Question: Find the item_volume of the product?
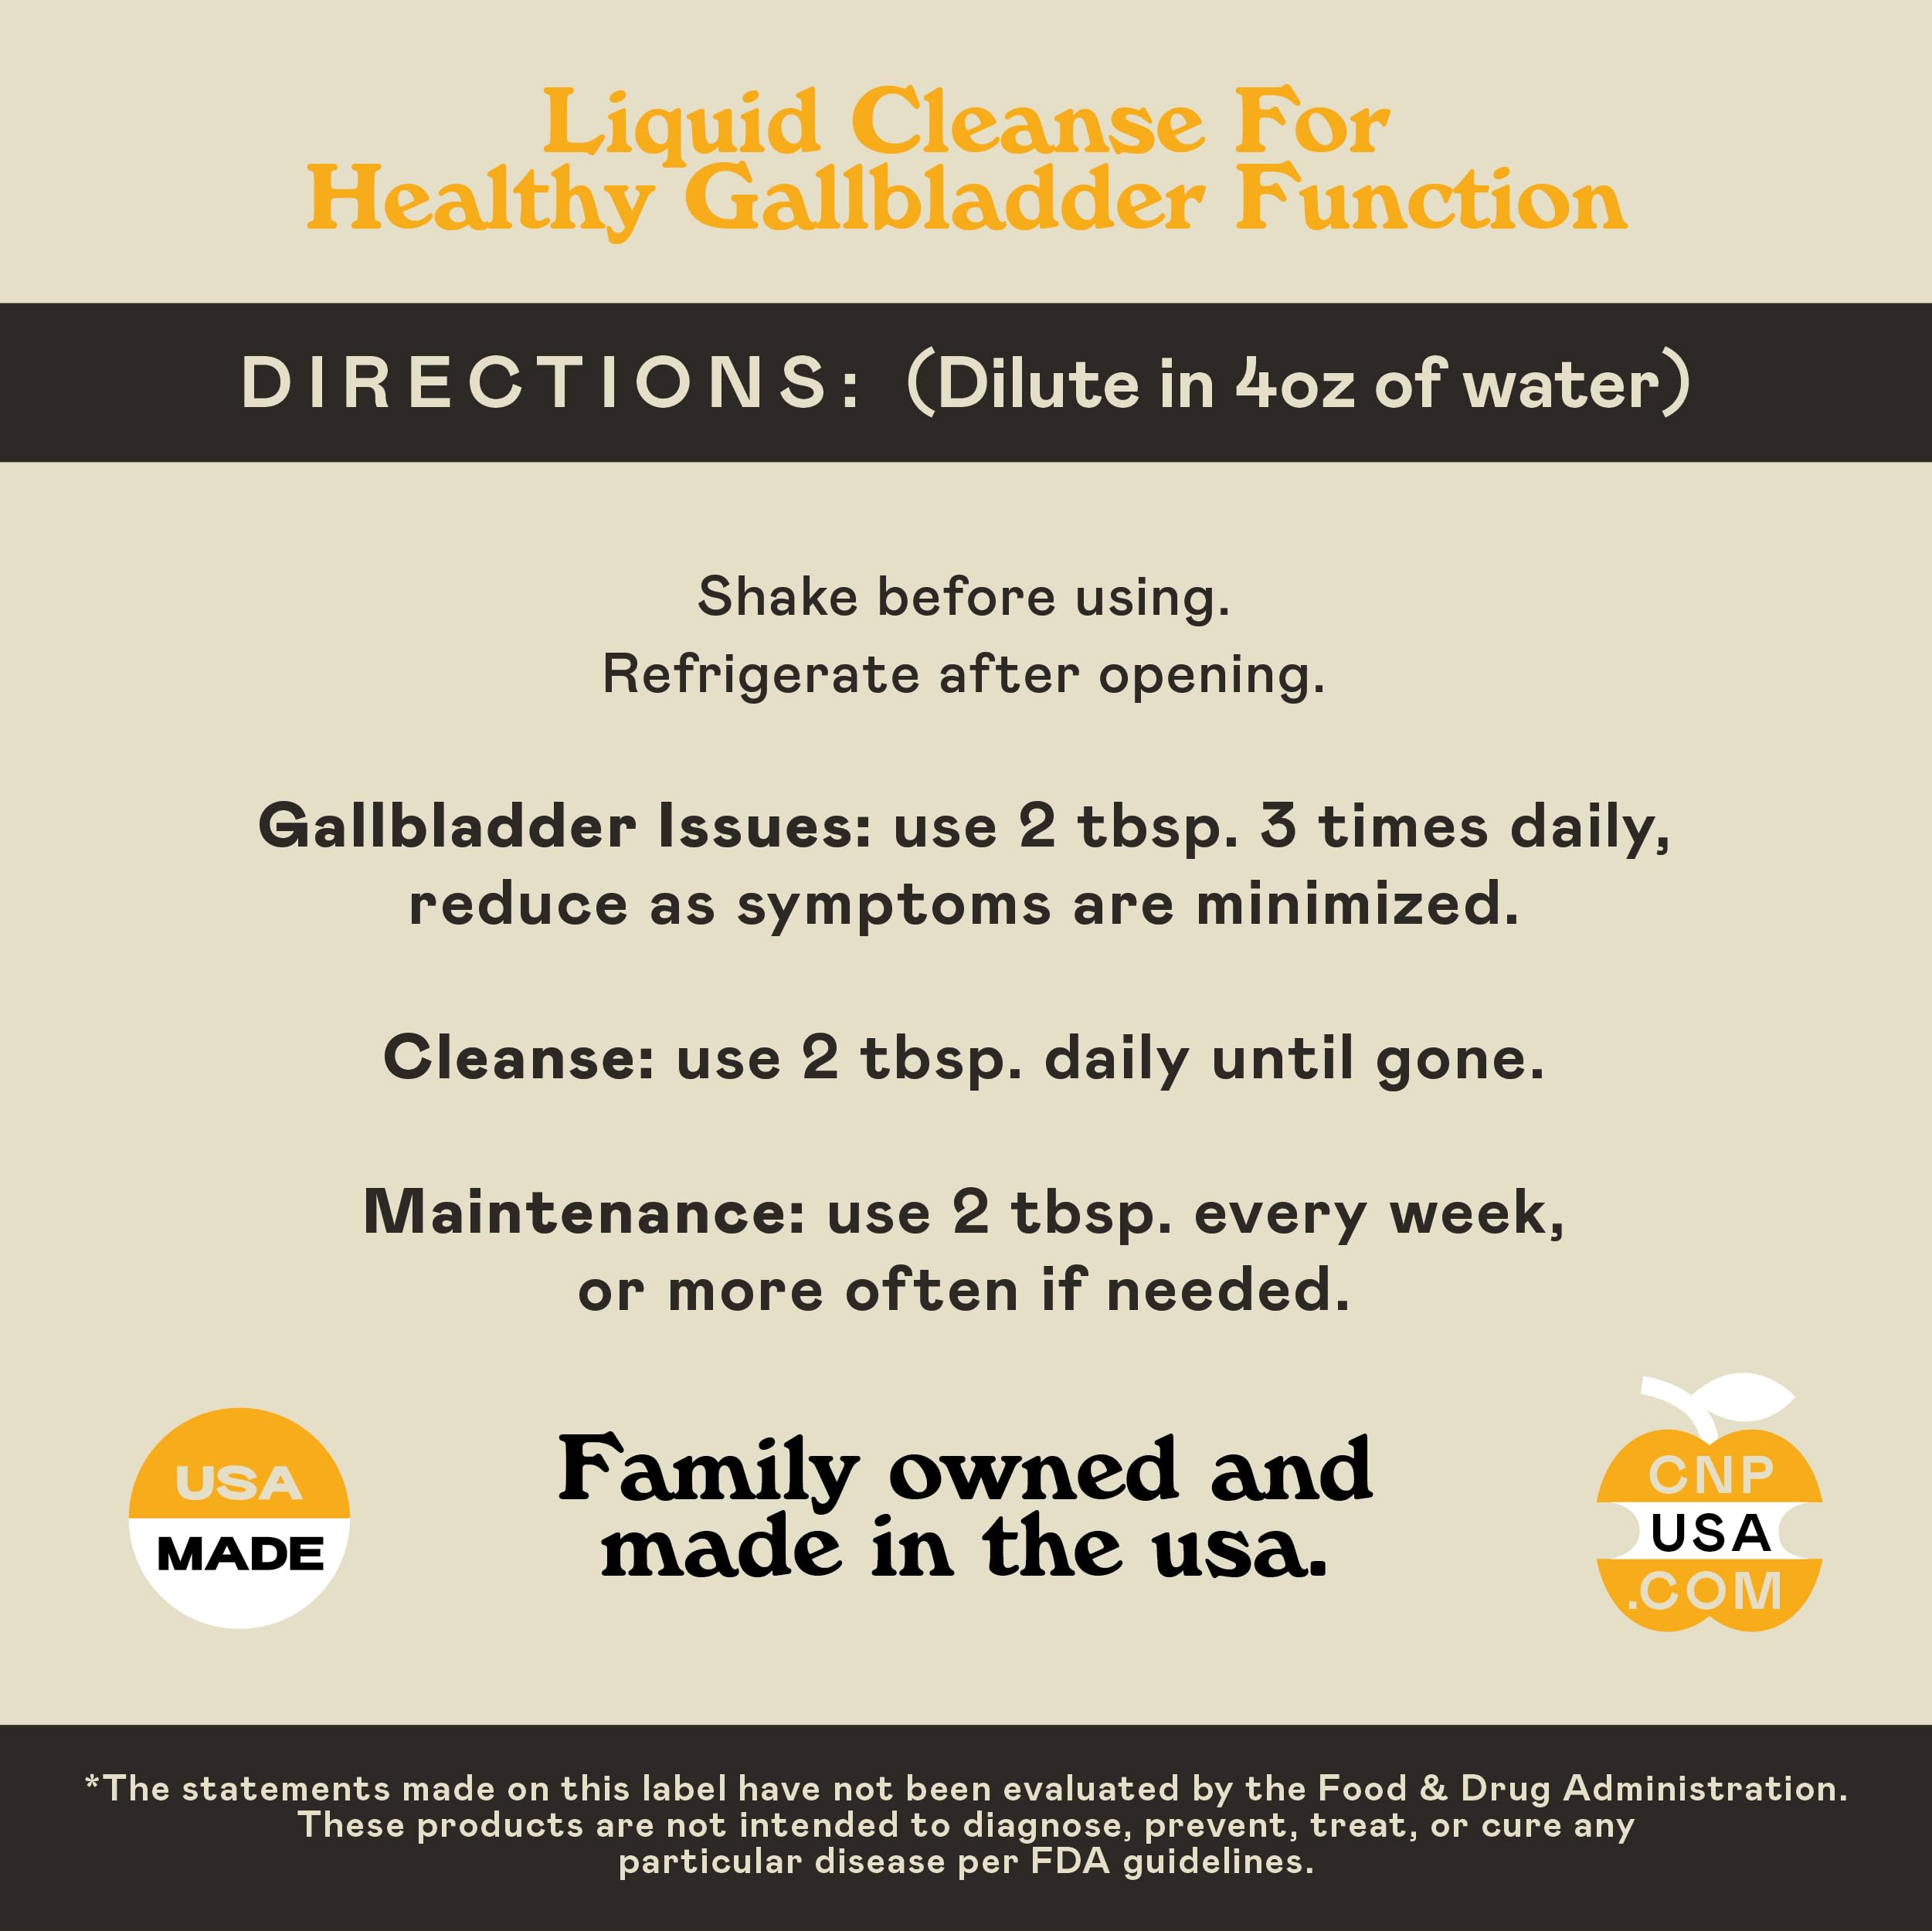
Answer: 4.0 fluid ounce